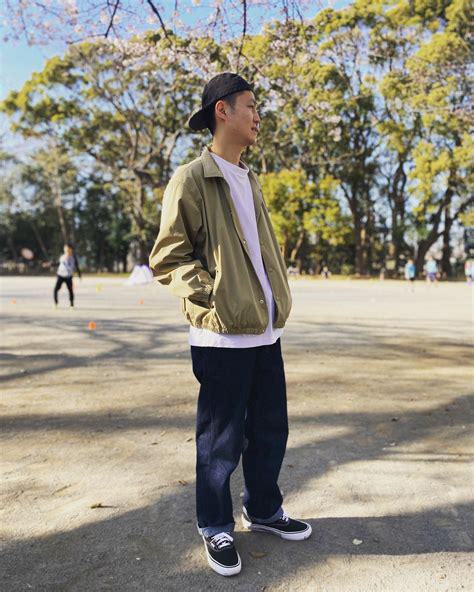
Brand: Vans
Model: Authentic Skate